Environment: real
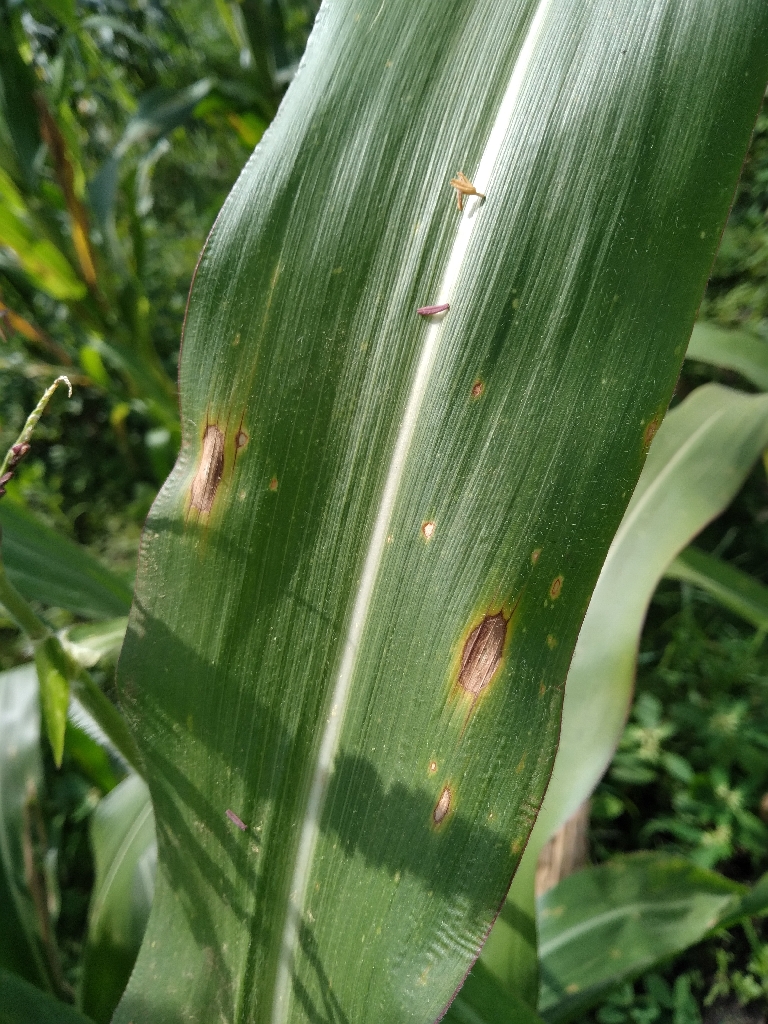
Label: northern_corn_leaf_blight